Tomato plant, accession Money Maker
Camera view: bottom (45 deg); turntable rotation: 30 degrees
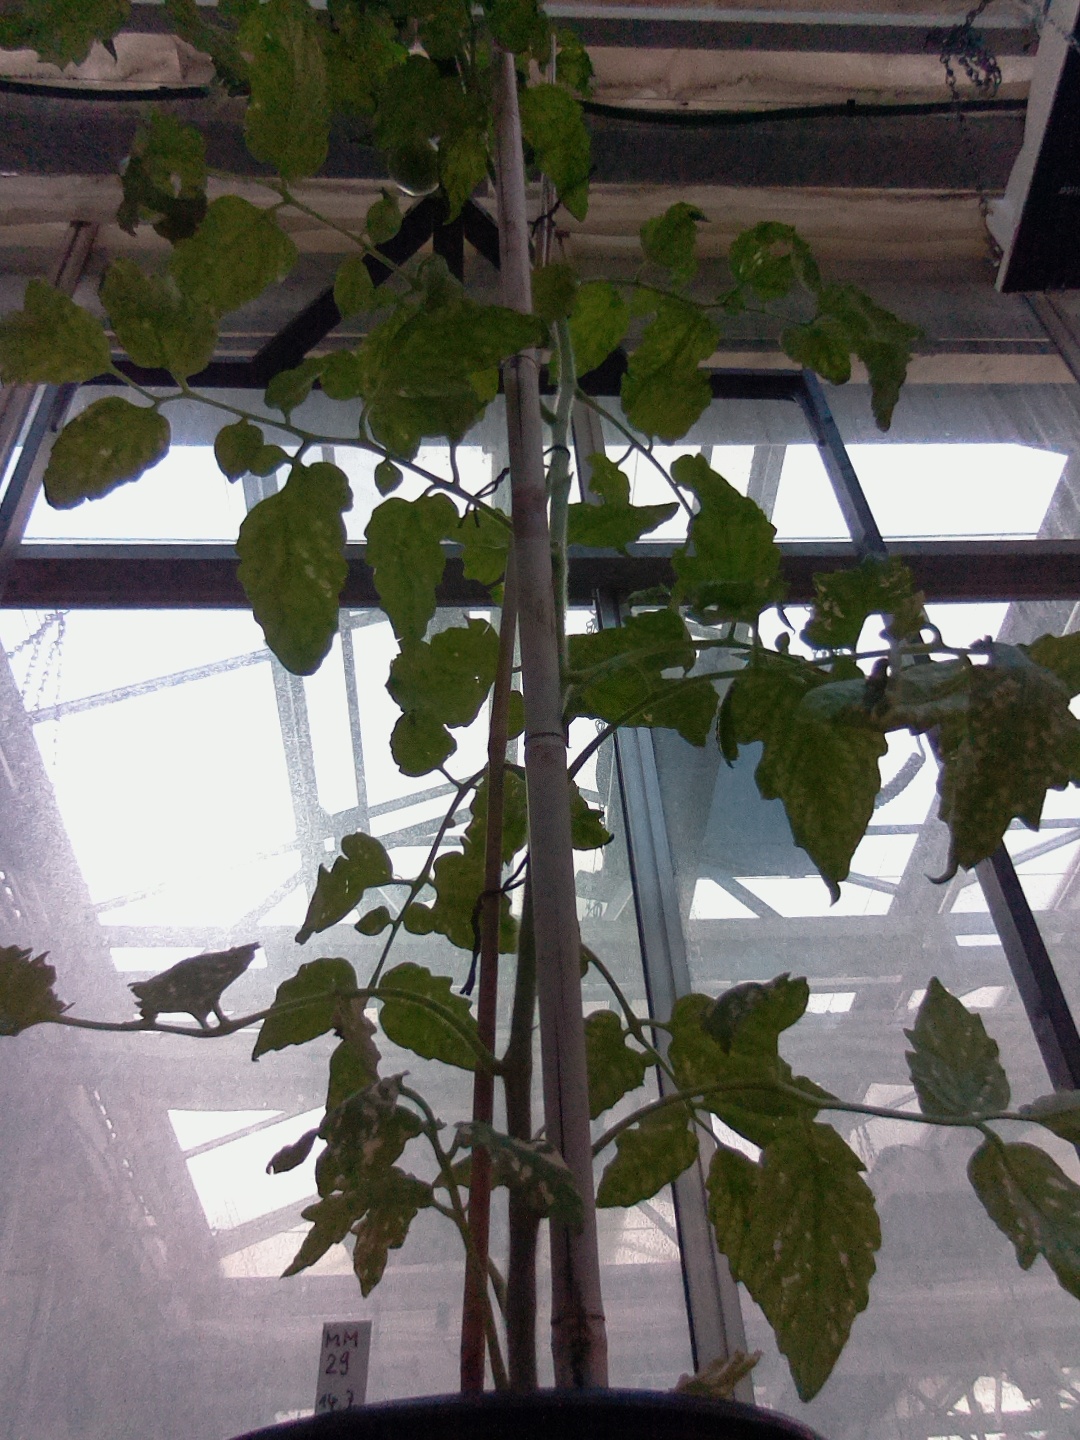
BBCH growth stage 72: 20%-30% of final fruit size